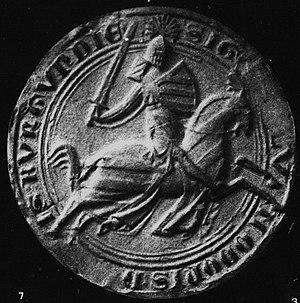
Eudes IV de Bourgogne
Eudes IV de Bourgogne duc de Bourgogne de 1315 à 1349, comte de Bourgogne et d'Artois de 1330 à 1347, fils de Robert II, duc de Bourgogne, et d'Agnès de France. Il était donc, par sa mère, petit-fils de Saint Louis.